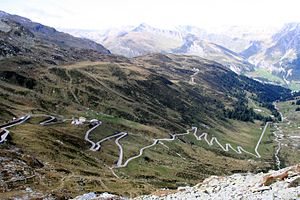
Splügenpasset
Nordsiden i Schweiz
Splügenpasset er et bjergpas i Schweiz og Italien. Passet ligger på landegrænsen. Splügenpasset forbinder den schweiziske dal Rheinwald og den italienske dal Val San Giacomo.